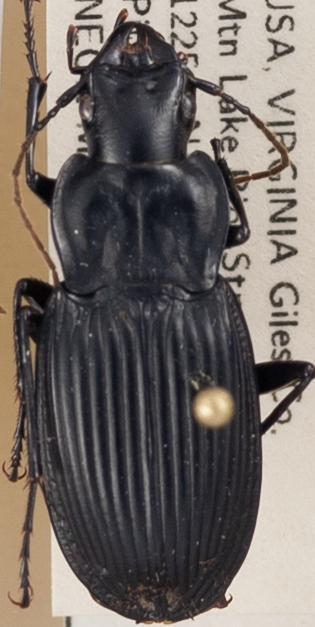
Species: Dicaelus teter
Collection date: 2021-07-27
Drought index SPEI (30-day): -2.09
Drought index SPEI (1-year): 0.272
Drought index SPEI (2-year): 0.9